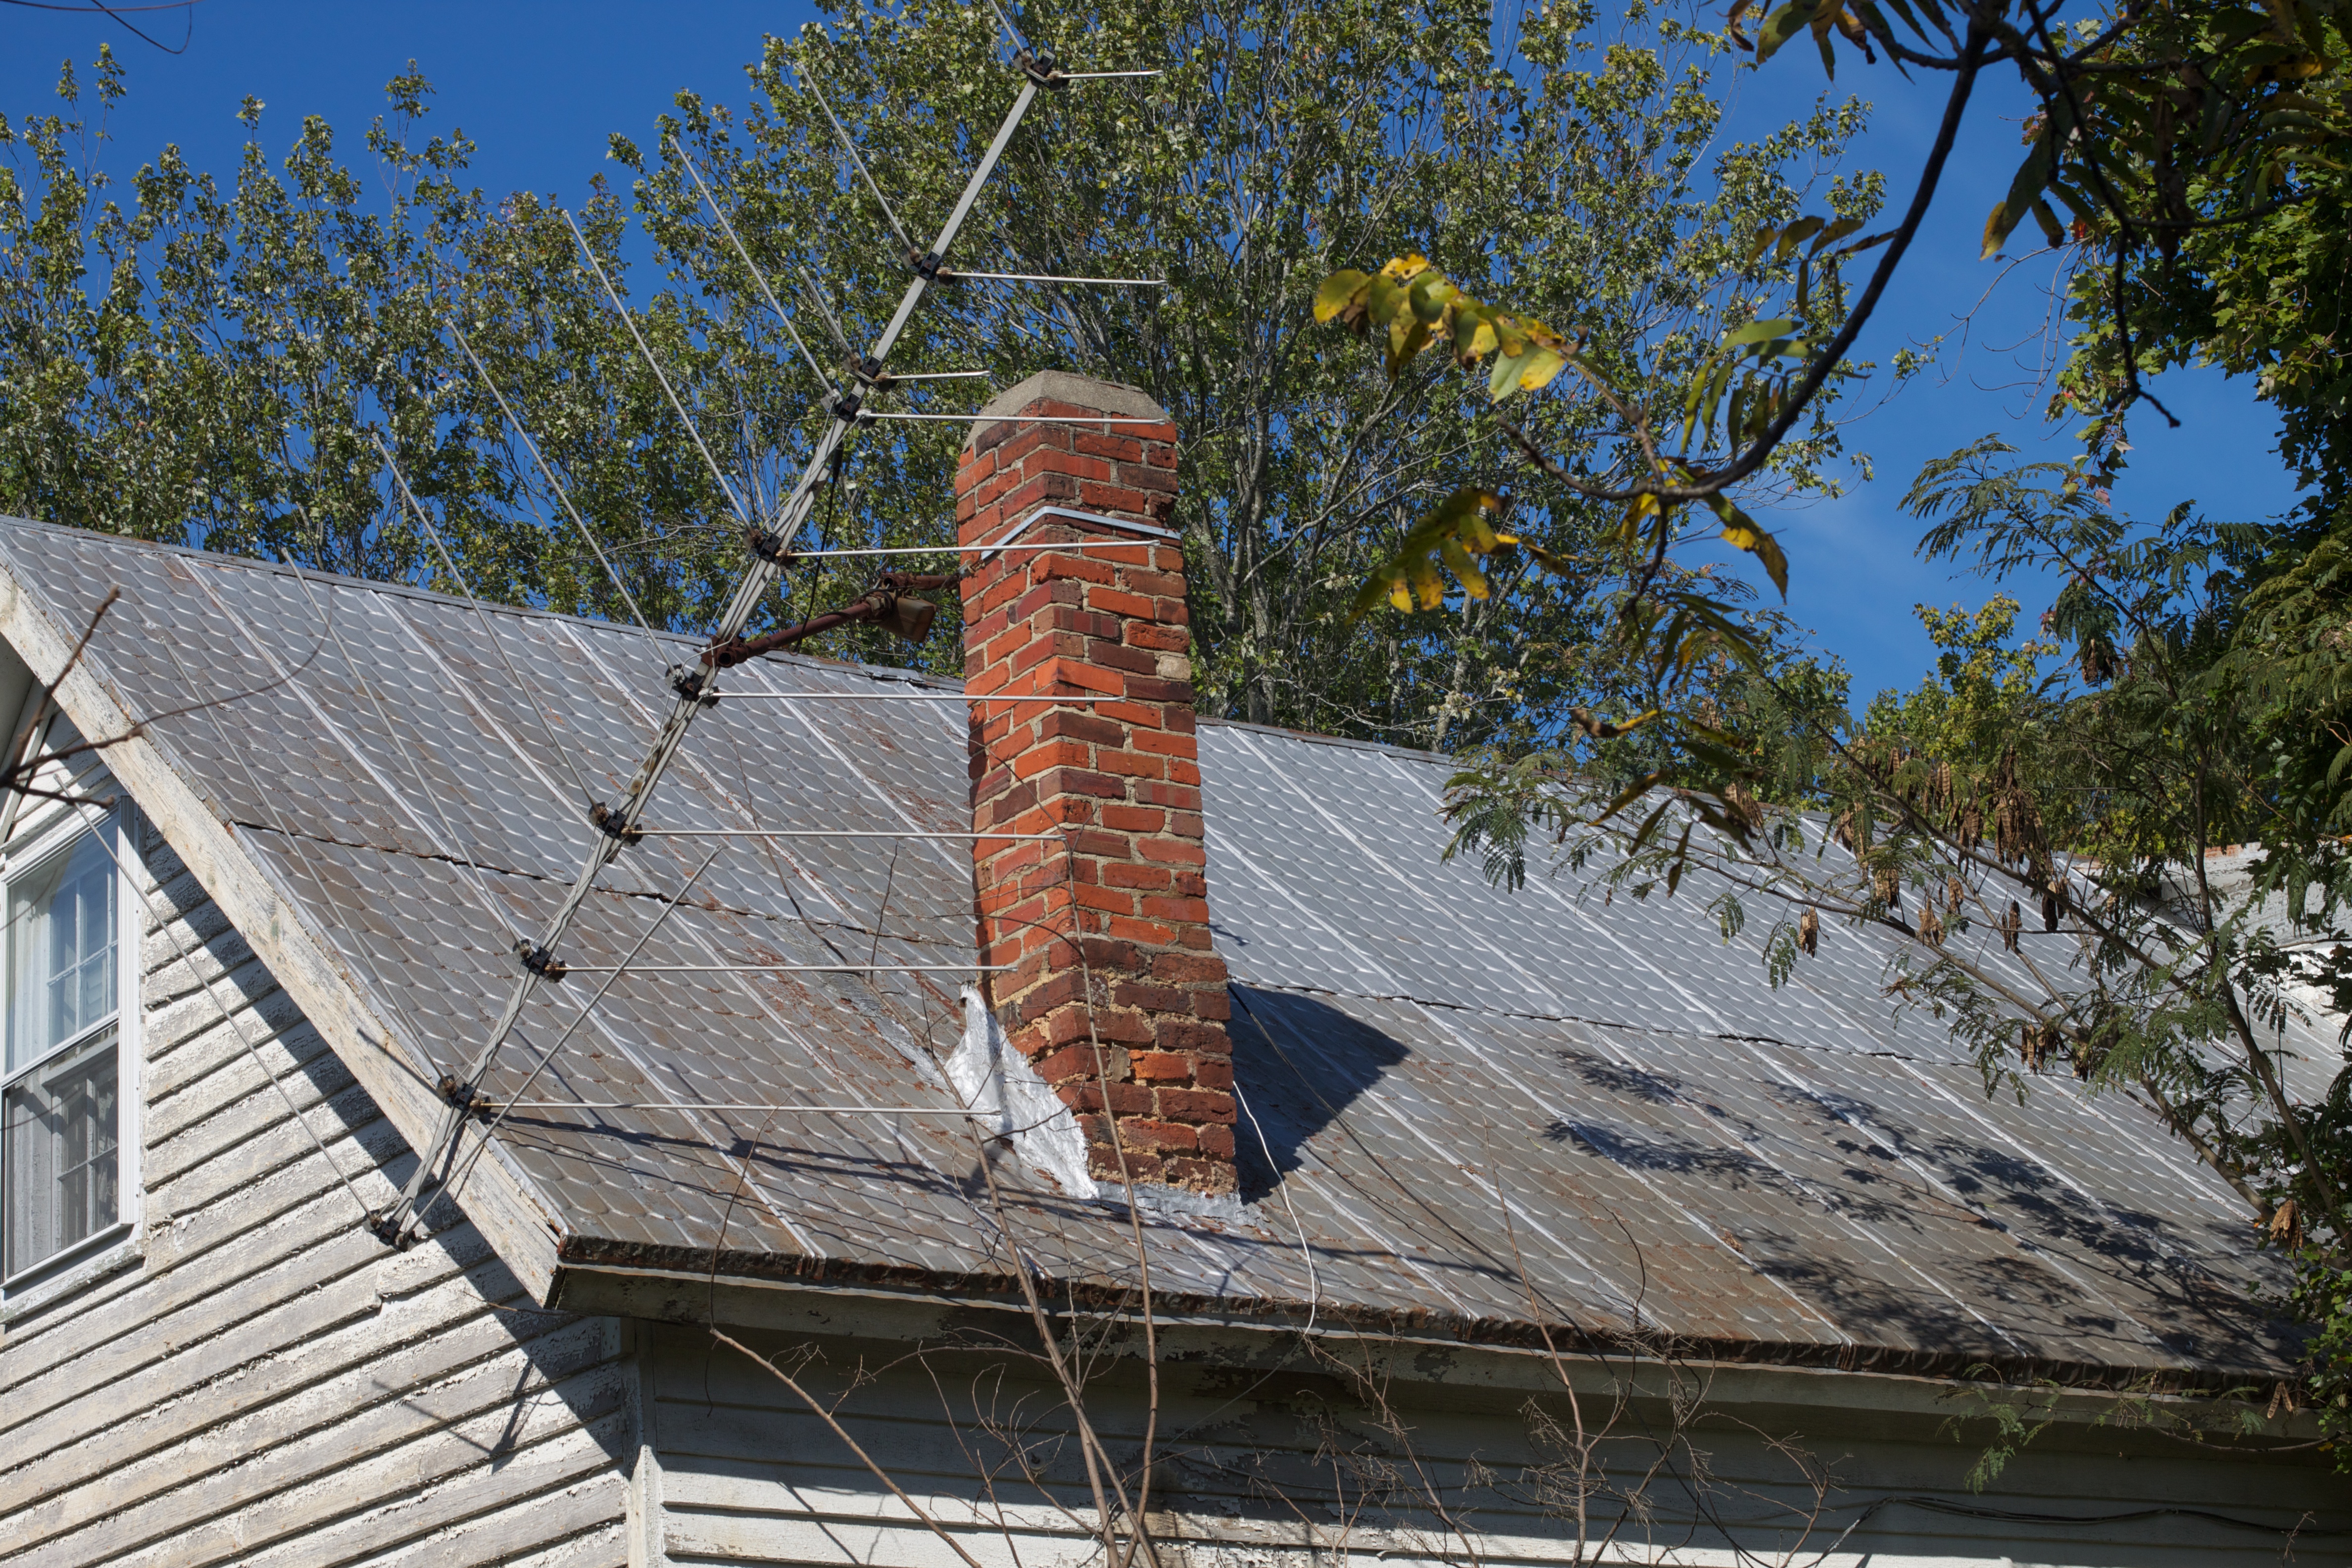
house, roof, odyssey, outdoor structure